Adam lay ybounden

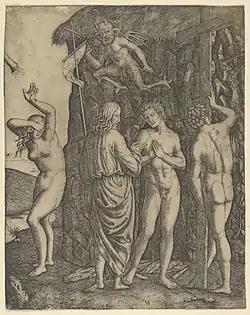
The text relates a medieval idea that Adam was imprisoned in Limbo until the Harrowing of Hell released his soul

"Adam lay ybounden" relates the events of Genesis, Chapter 3. In medieval theology, Adam was supposed to have remained in bonds with the other patriarchs in the limbus patrum from the time of his death until the crucifixion of Christ (the "4000 winters"). The second verse narrates the Fall of Man following Adam's temptation by Eve and the serpent. John Speirs suggests that there is a tone of astonishment, almost incredulity in the phrase "and all was for an apple", noting "an apple, such as a boy might steal from an orchard, seems such a little thing to produce such overwhelming consequences. Yet so it must be because clerks say so. It is in their book (probably meaning the Vulgate itself)."